Aerial refueling

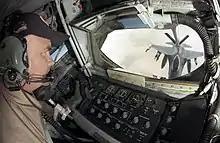
USAF KC-135 boom operator view from the boom pod.

Sir Alan Cobham's "grappled-line looped-hose" air-to-air refueling system borrowed from techniques patented by David Nicolson and John Lord, and was publicly demonstrated for the first time in 1935. In the system the receiver aircraft, at one time an Airspeed Courier, trailed a steel cable which was then grappled by a line shot from the tanker, a Handley Page Type W10. The line was then drawn back into the tanker where the receiver's cable was connected to the refueling hose. The receiver could then haul back in its cable bringing the hose to it. Once the hose was connected, the tanker climbed sufficiently above the receiver aircraft to allow the fuel to flow under gravity.